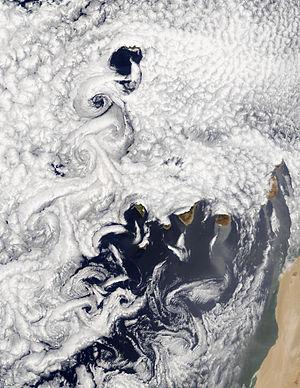
Un tourbillon de turbulence est un élément d'une masse fluide turbulente qui a une certaine individualité et une certaine vie qui lui sont propres. Il peut être causé par un obstacle dans le flot créant un contre-courant, par une différence de densité entre deux sections du fluide ou par la rencontre de deux fluides. Les tourbillons de turbulence sont un élément courant en météorologie, en hydrologie et en océanographie.